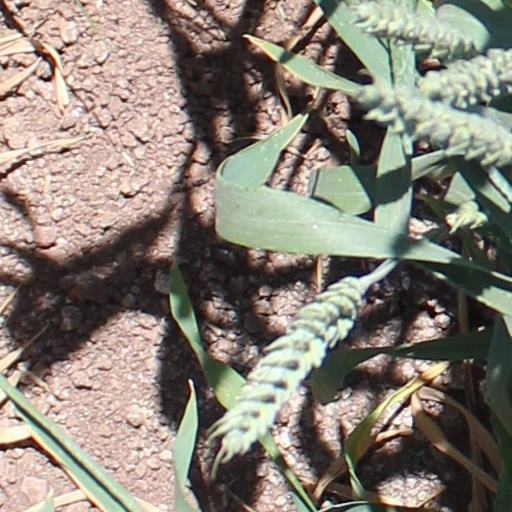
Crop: wheat